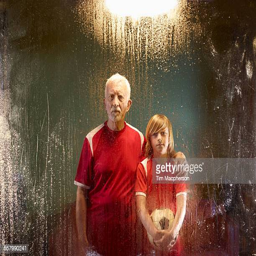
boy with person look out of a window